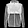
Label: Coat